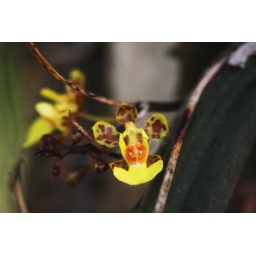
Oncidium ascendeus in the orange trees